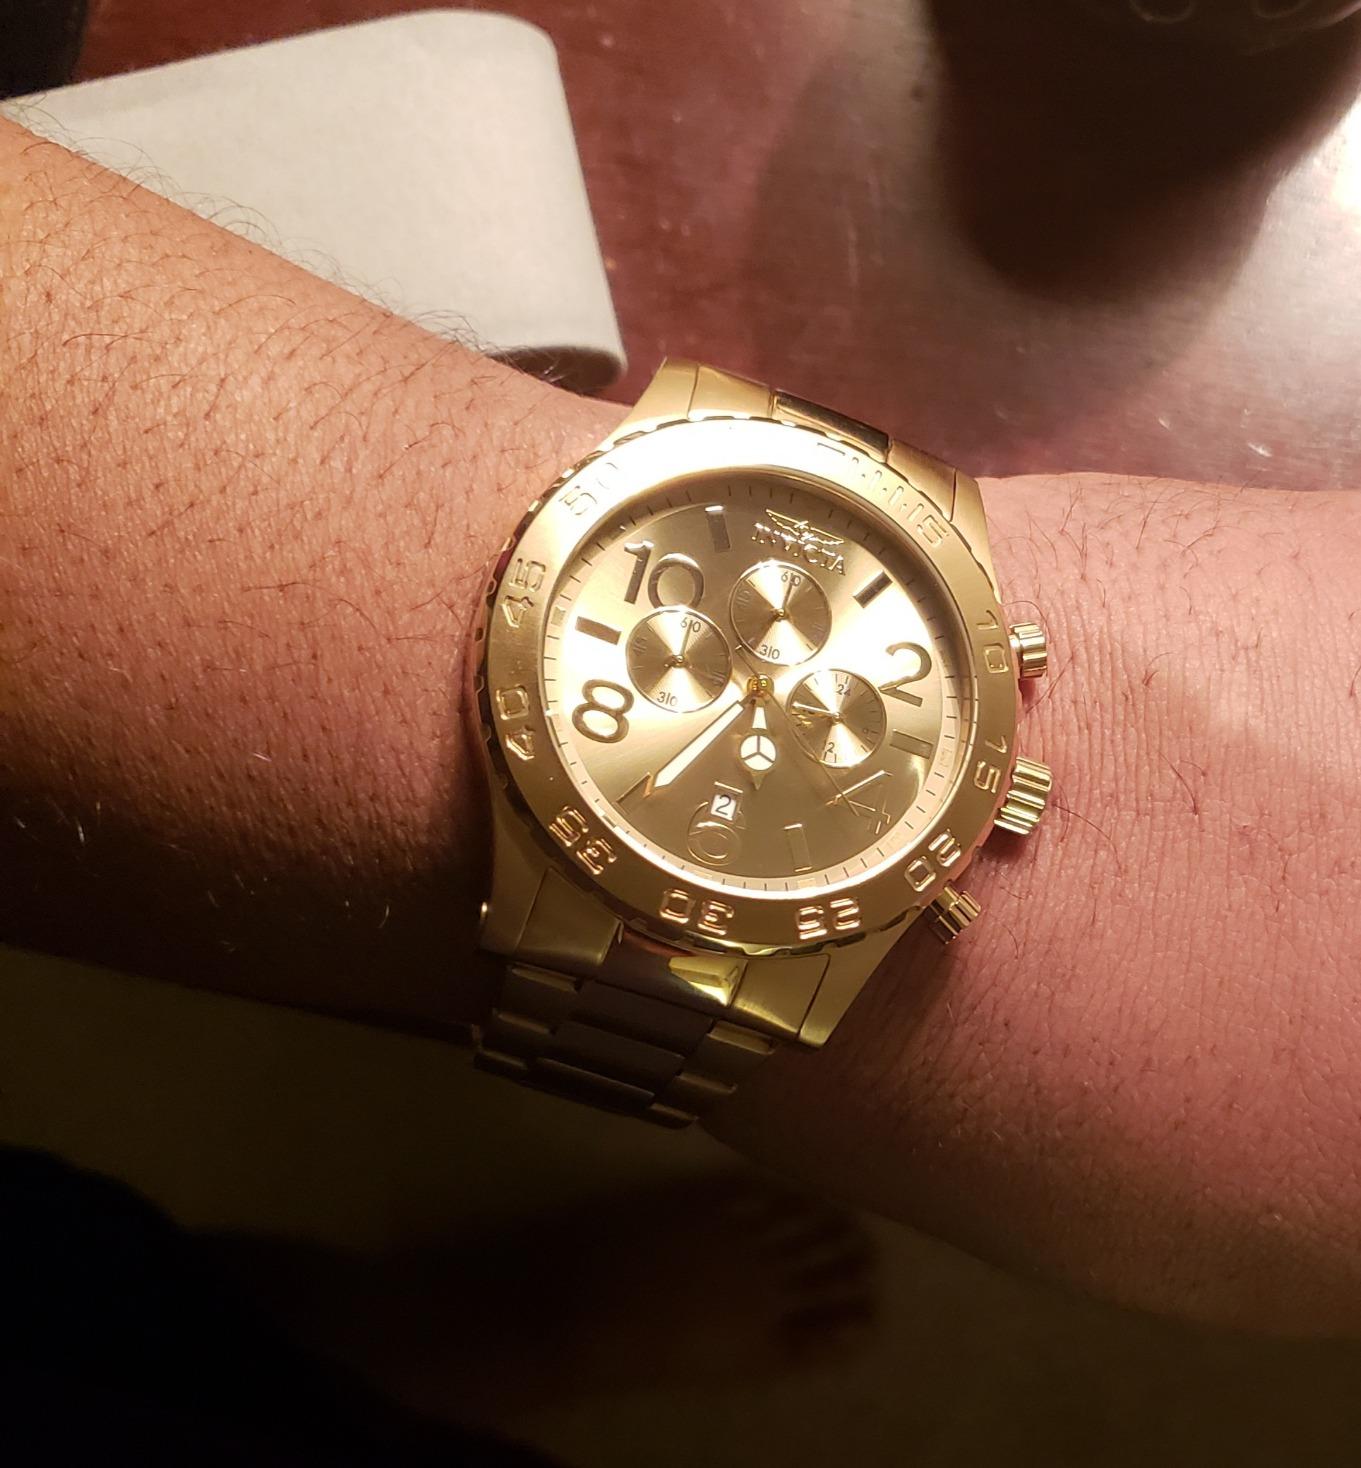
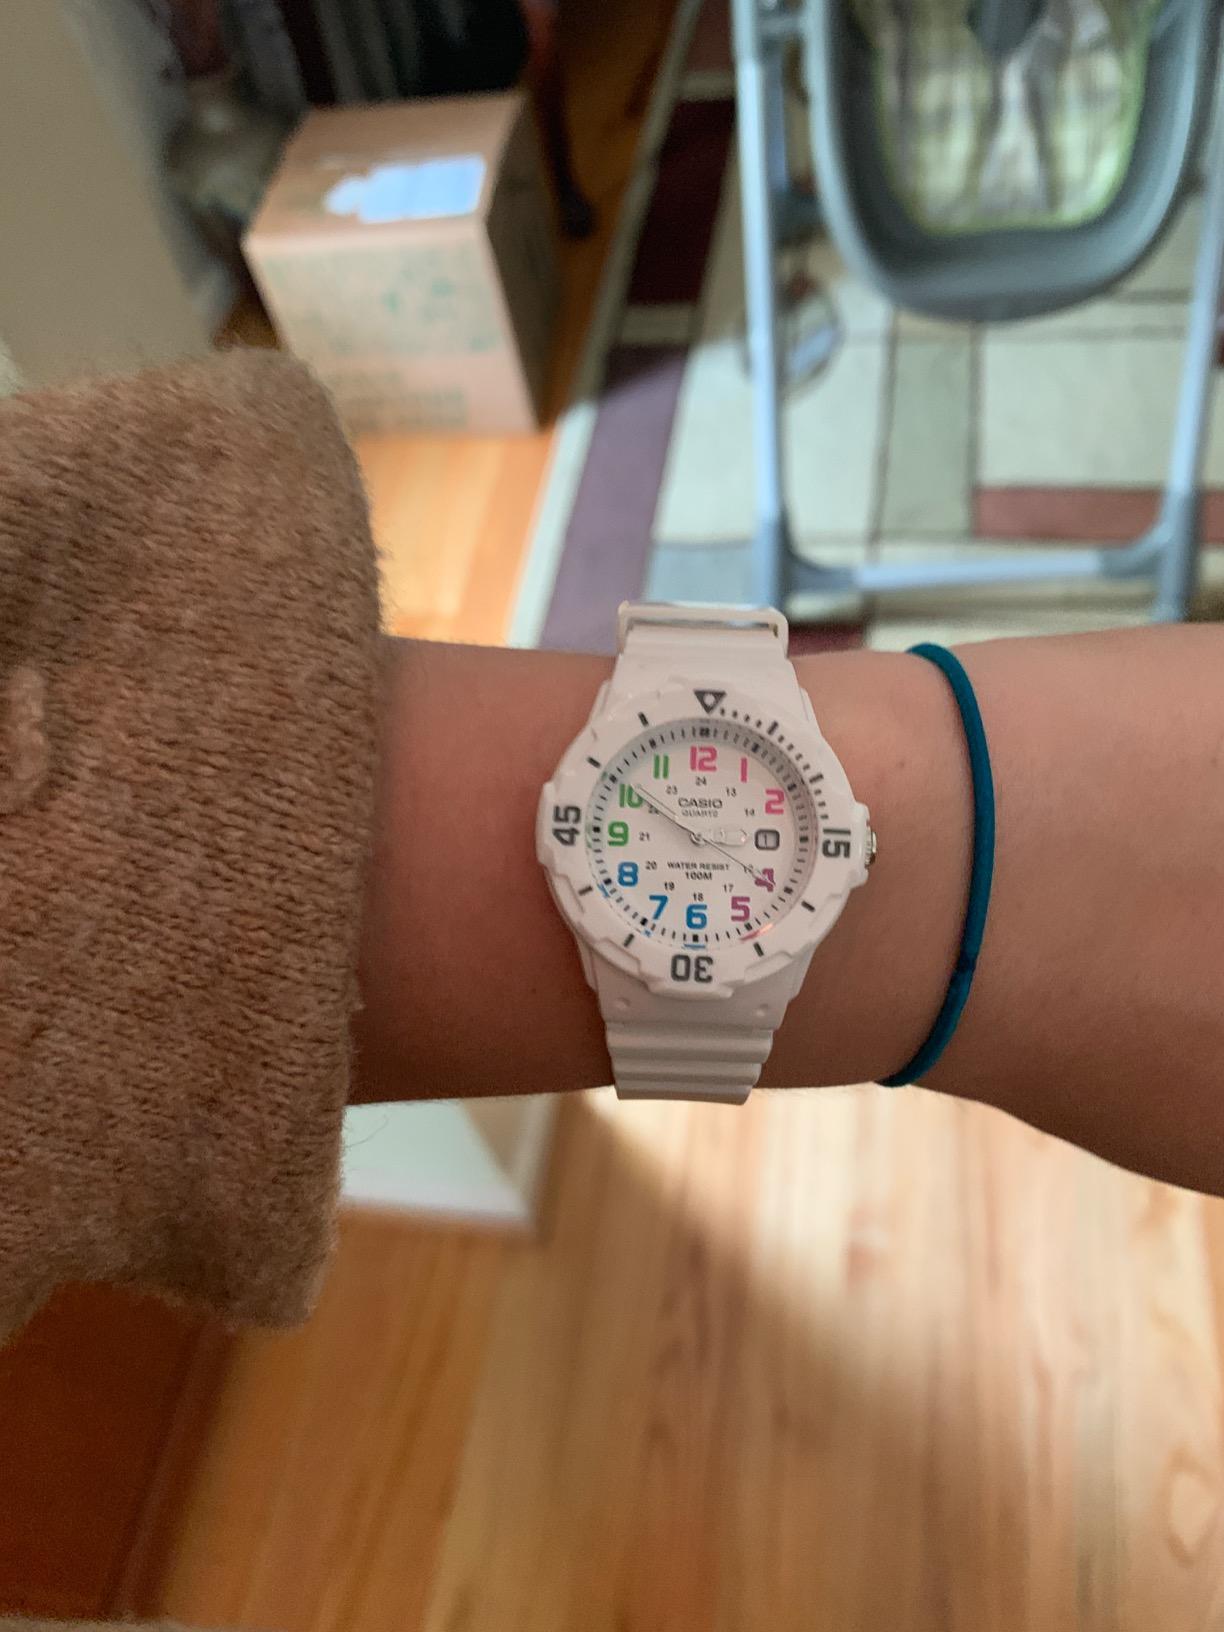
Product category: accessories_watch
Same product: no